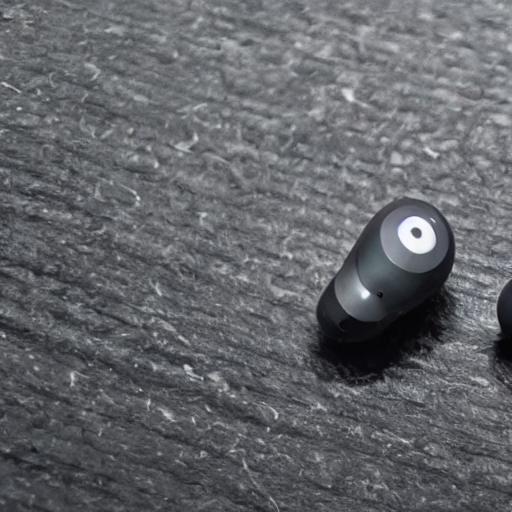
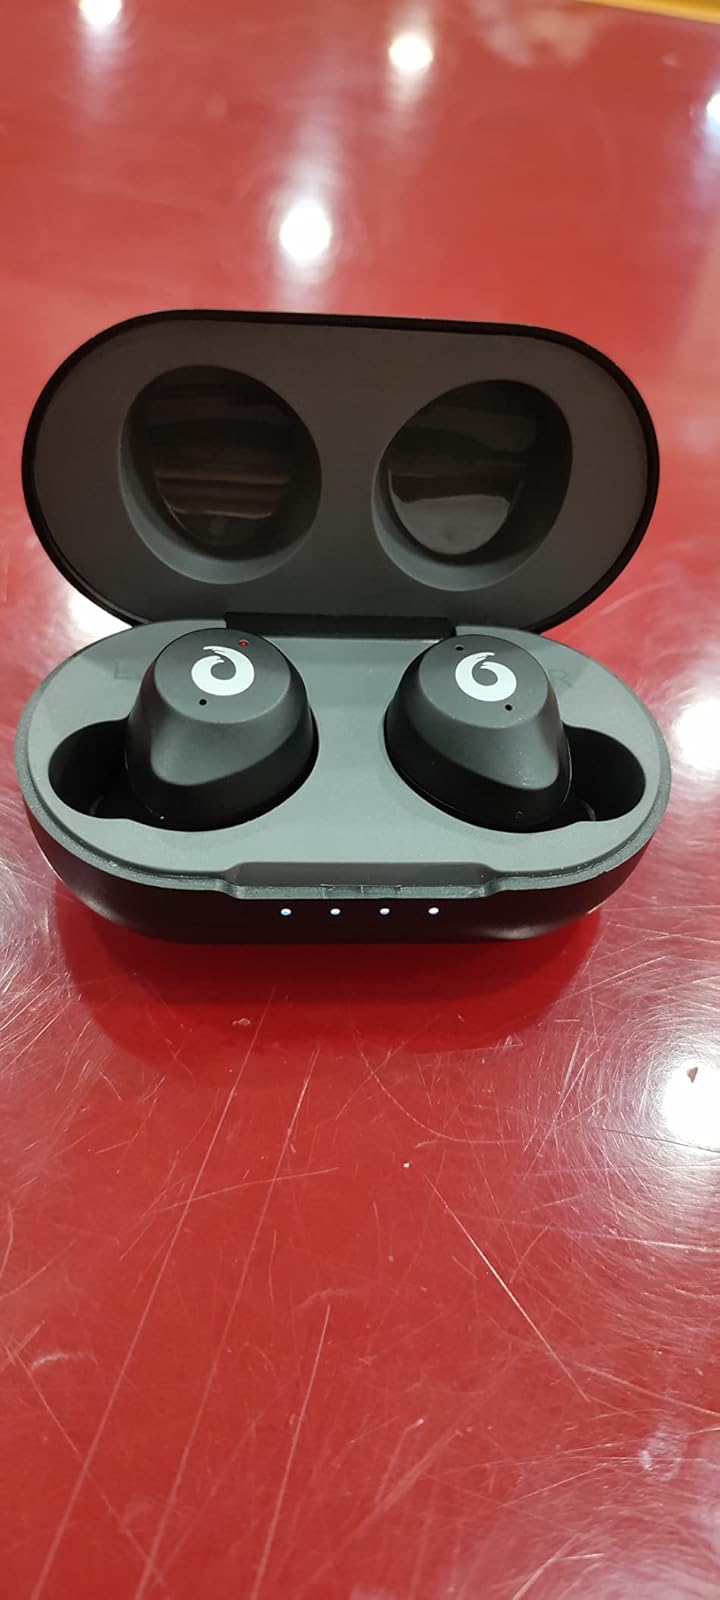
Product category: earbuds
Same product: no